Sport in Argentina

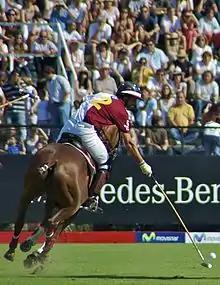
Argentine Polo Open Championship.

Argentina's polo team won their first Olympic gold medal in 1924 and the second gold medal in 1936. Adolfo Cambiaso, Gonzalo Pieres, his brother Facundo, the Novillo Astrada brothers, the Heguy's, and Tommy Iriarte are currently ranked amongst the best polo players in the world. The three most important polo tournaments in the world, the Argentine Open, the Hurlingham Open, and the Tortugas Open are held in Argentina. Historically, Argentina has always been a leading country in this sport, and has been uninterrupted world champions since 1949 and Argentine players comprise most of the world's top ten players. Argentina has won five World Polo Championship.